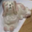
Label: dog